Proton Perdana

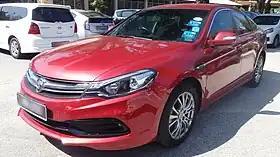
2016 Proton Perdana

The Proton Perdana is a series of four-door mid-size sedan cars produced by Malaysian automobile manufacturer Proton.